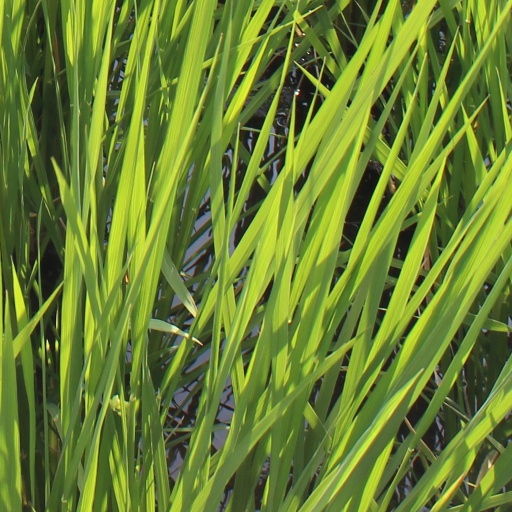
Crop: rice